Airport Live

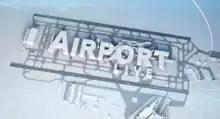

Airport Live is a live television programme broadcast on BBC Two over four nights from 17 June 2013 to 20 June 2013. The show was commissioned following the success of other "live" programmes such as "Volcano Live".The show was presented by Kate Humble, Dan Snow, Anita Rani and Dallas Campbell from Heathrow Airport in London. Dallas Campbell, Anita Rani and Dan Snow presented segments, which attempted to discover the principles behind Heathrow Airport. "Airport Live" also featured pre-recorded reports and interviews in addition to the real-time broadcast. Live cameras showed airport activity from around the airport and online features included the history of the airport site.